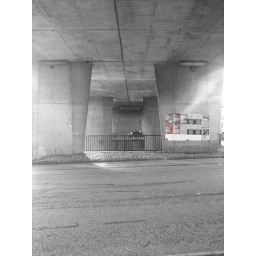
near charing cross under the booming motorway - newton street. using the mycolour function of the camera - notice red triptych posters!